Tony DeZuniga

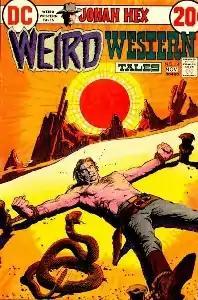
"Weird Western Tales" #14 (DC, Nov 1972). Cover art by DeZuniga

DeZuniga became a regular contributor at DC. With writer John Albano, he co-created the long-running western character Jonah Hex, and with Sheldon Mayer the first Black Orchid. DeZuniga served as an introduction to what would be a 1970s influx of Filipino artists to American comics, prompting Orlando and DC publisher Carmine Infantino to visit the Philippines in 1971 to scout talent. Among the artists found there who would soon become mainstays of both DC and Marvel Comics were Alfredo Alcala, Alex Niño, Nestor Redondo, and Gerry Talaoc. He was responsible for the discovery of artist Steve Gan and was Gan's United States art agent in charge of importing his artwork to Marvel from the Philippines. DeZuniga inked John Buscema's penciled artwork for "MGM's Marvelous Wizard of Oz" (1975). This comics adaptation of the Metro-Goldwyn-Mayer film was the first joint publishing venture between Marvel and DC Comics.